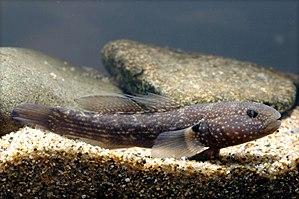
Tridentiger brevispinis est une espèce de gobies de la famille des Gobiidae, qui peut vivre en eau douce, saumâtre, ou marine. Il est endémique des zones tempérée de l'Asie.
Tridentiger est un genre de poissons de la famille des Gobiidae, regroupant certaines espèces de gobies.